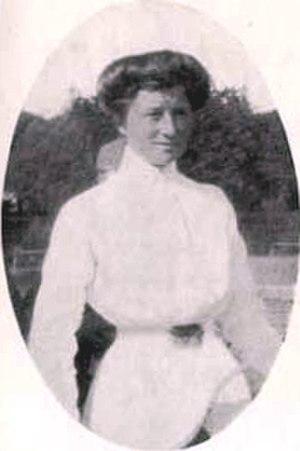
Agnes Mary « Agatha » Morton épouse Stewart est une joueuse de tennis britannique de la fin du XIXᵉ siècle et du début du XXᵉ siècle.